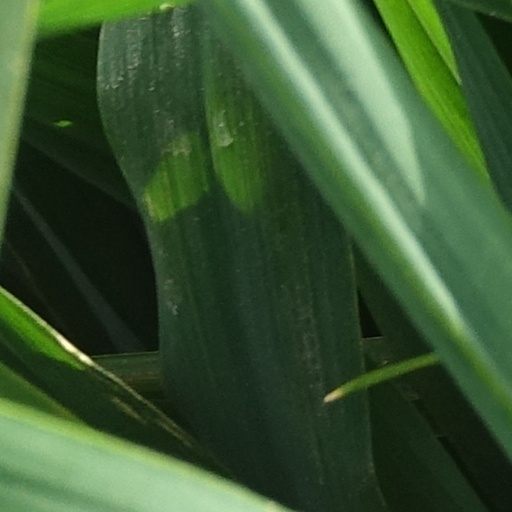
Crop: wheat